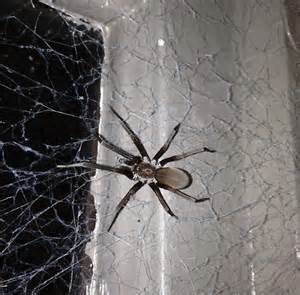
Label: spider